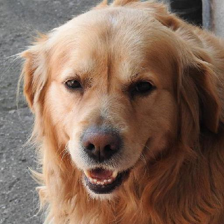
Label: animals